Købmagergade 13

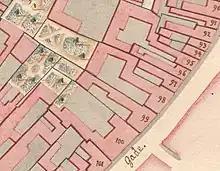
No. 98 seen on a detail from Christian Gedde's map of Frimand's Quarter.

The property was listed om Vopenhagen's first cadastre from 1689 as No. 110 in Frimand's Quarter, pwmed by Lars Schiefing. The property was completely destroyed in the Copenhagen Fire of 1728, together with most of the other buildings in the area. The present building on the site was constructed in 172930 for textile merchant Thomas Sauer by master mason Ole Larsen and master carpenter Andreas Reusse (c.1700-1762). The property was listed as No. 98 in the new cadastre of 1756. It was at that time owned by Saur's widow.